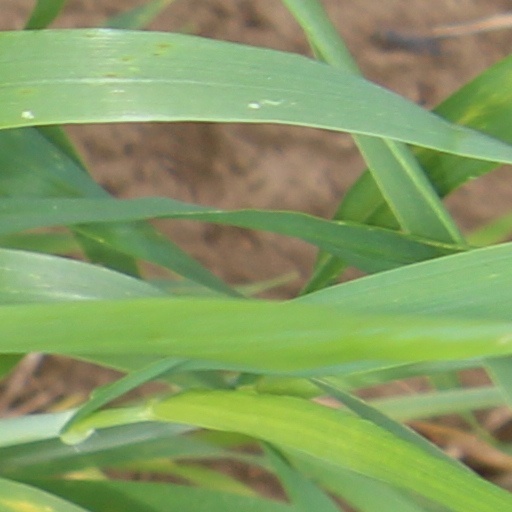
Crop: wheat